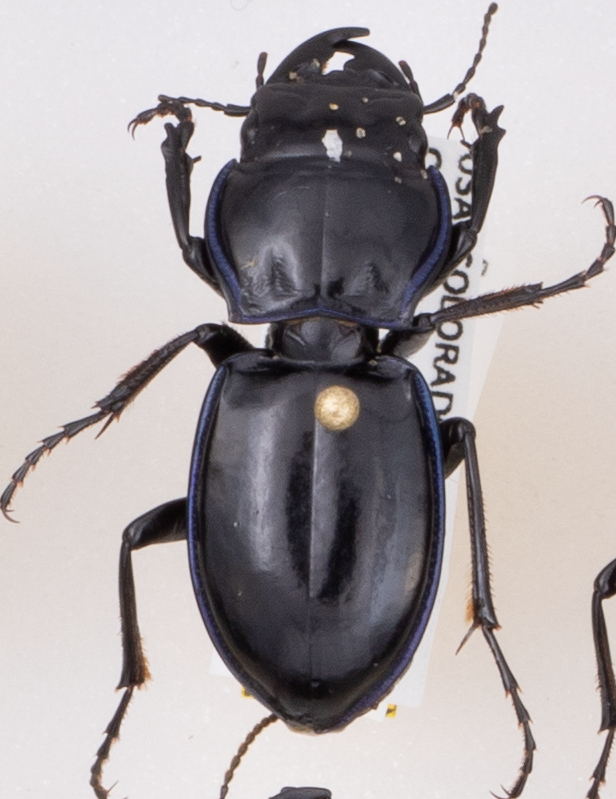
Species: Pasimachus elongatus
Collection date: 2020-07-08
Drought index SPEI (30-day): -0.03
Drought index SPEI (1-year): -0.71
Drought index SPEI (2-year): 0.17